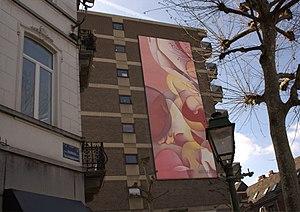
La place Jourdan est une place bruxelloise de la commune d'Etterbeek située au pied du quartier européen et jouxtant le parc Léopold. La rue Froissart, la rue du Cornet, la rue Général Leman, la chaussée Saint-Pierre, la chaussée de Wavre, la rue Gray, l'avenue du Maelbeek et la chaussée d'Etterbeek y aboutissent.
Guillaume Bottazzi est un artiste visuel français né en 1971.